Answer in natural language. How many HousePlants are visible in the scene? Choose between the following options: 3, 1, 4, 0 or 2
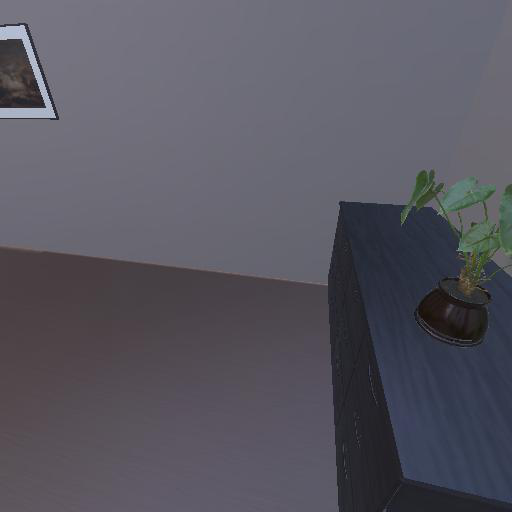
<answer>1</answer>